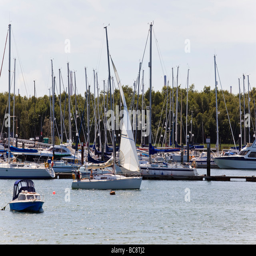
a yacht navigates the moorings on the sailing